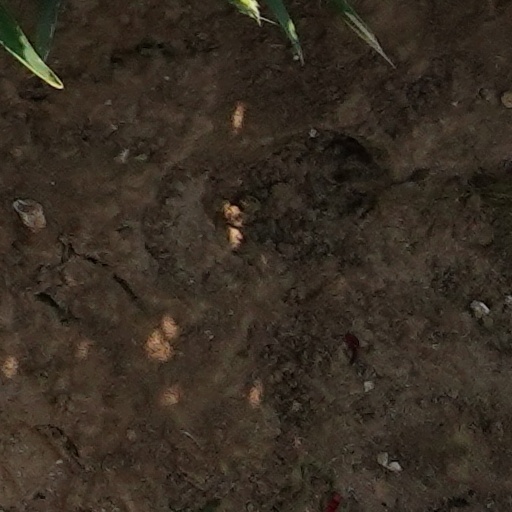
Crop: wheat